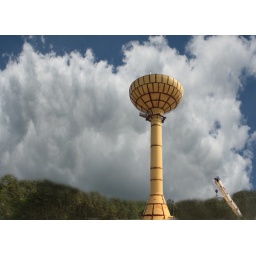
A new water tower under construction in Beachwood New Jersey.